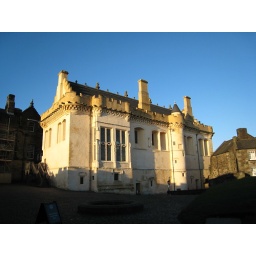
The lion and the unicorn on the roof are superb. Gold was glinting in the sunshine.